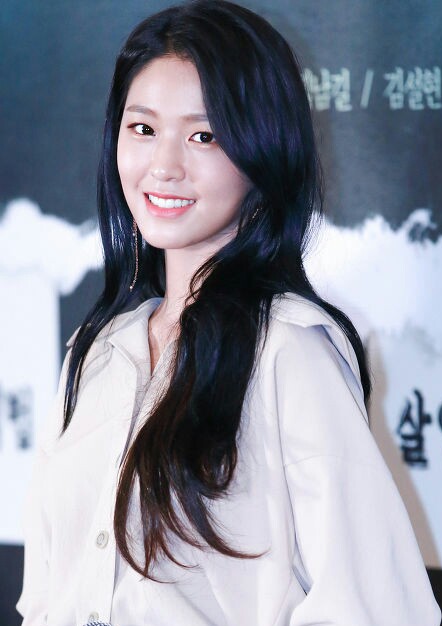
คิม ซ็อล-ฮย็อน

| name = คิม ซอล-ฮยอน
| image = 170917 AOA 설현 살인자의 기억법 무대인사 04.jpg
| caption = คิมในปี ค.ศ. 2017
| native_name = 김설현
| birth_place = พูช็อน เกาหลีใต้
| education = โรงเรียนมัธยมศิลป์คย็องกี
| module = Infobox musical artist|embed=yes
| background = solo_singer
| genre = เคป็อป
| years_active = 2012–ปัจจุบัน
| label = เอฟเอ็นซีเอนเตอร์เทนเมนต์|เอฟเอ็นซี
| associated_acts = เอโอเอ
| title = ชื่อเกาหลี
| rr = Gim Seol-hyeon
| mr = Kim Sŏlhyŏn
คิม ซอล-ฮยอน (; เกิด 3 มกราคม ค.ศ. 1995) เป็นที่รู้จักกันดีในนาม ซอลฮยอน เป็นนักร้องและนักแสดงชาวเกาหลีใต้ เธอเป็นสมาชิกเกิร์ลกรุปเกาหลีใต้ เอโอเอ ชาวเกาหลีใต้และได้แสดงในละครโทรทัศน์ "Ugly Alert" (2013) และ "Orange Marmalade" (2015)
== ประวัติ ==
ซอลฮยอน เกิดเมื่อวันที่ 3 มกราคม 2538 ในเมือง พูช็อน ประเทศเกาหลีใต้ เธอมีพี่สาวชื่อจูฮยอนซึ่งเป็นบรรณาธิการแฟชั่น Cosmopolitan เธอได้เข้าเรียนที่
Kachiul Elementary School (โรงเรียนประถมศึกษาเวทมนตร์) , Sungkok Middle School (โรงเรียนมัธยมซองกอก) , and Gyeonggi Arts High School (โรงเรียนมัธยมศิลปะคยองกี).
== ผลงานการแสดง ==
ภาพยนตร์
ละครโทรทัศน์
| class="wikitable sortable"
!ปี
!เรื่อง
!บทบาท
!ช่อง
|-
|2012
| My Daughter Seo-young
|ซออึนซู
|เคบีเอส2
|-
|2013
|Ugly Alert
|กง นา-รี
|เอสบีเอส
|-
|2015
| Orange Marmalade
|แบก มา-รี
|เคบีเอส2
|-
|2016
|Click Your Heart
|รับเชิญ
|Naver TV Cast
|-
|2019
|My Country
|ฮัน ฮี-แจ
|เจทีบีซี
|
รายการทีวี
| class="wikitable sortable"
!ปี
!เรื่อง
!บทบาท
!ช่อง
!หมายเหตุ
|-
|2015
|"Brave Family"
| rowspan="2" |นักแสดงหลัก
|เคบีเอส
|
|-
|2016
|"Law of the Jungle"
|เอสบีเอส
|Law of the Jungle in Tonga; Episodes 208–211
|-
|2018
|"Not the Same Person You Used to Know"
|ผู้นำ
|เอ็มเน็ต
|Episode pilot
|
โฮสติ้ง
| class="wikitable sortable"
!ปี
!เรื่อง
!ช่อง
!หมายเหตุ
|-
|2015
|KBS Entertainment Awards
| rowspan="2" |เคบีเอส2
|กับ ชิน ดง-ยอบ และซอง ชี-คยอง
|-
|2016
|KBS Song Festival
| กับ พัก โบ-ก็อม
|-
|2017
|One K Concert In Manila
|N/A
| กับ ชเว มิน-โฮ (นักร้อง)|ชเว มิน-โฮ
|
== อ้างอิง ==
หมวดหมู่:นักร้องเคป็อป
หมวดหมู่:ศิลปินสังกัดเอฟเอ็นซีเอนเตอร์เทนเมนต์
หมวดหมู่:สมาชิกของเอโอเอ
หมวดหมู่:นักร้องป็อปหญิงชาวเกาหลีใต้
หมวดหมู่:ไอดอลหญิงชาวเกาหลีใต้
หมวดหมู่:นักร้องจากโซล
หมวดหมู่:นักแสดงหญิงจากโซล